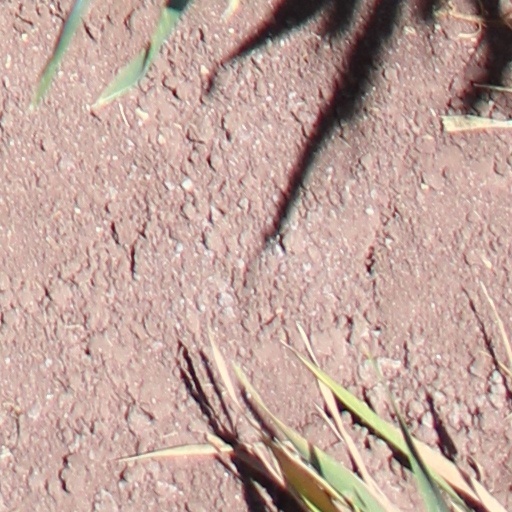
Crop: wheat